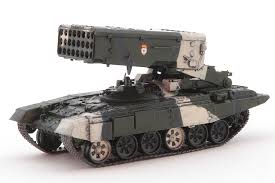
Label: TOS-1